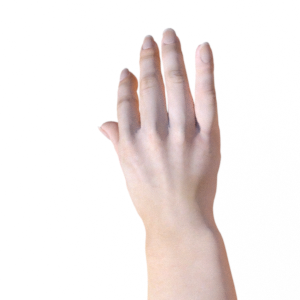
Label: paper